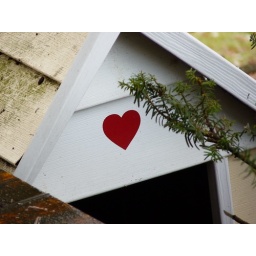
callie's old dog house that she barely ever used, only to protect a bone in